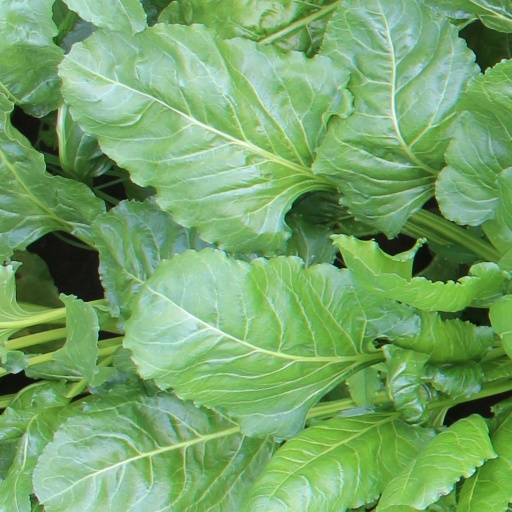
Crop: sugar beet